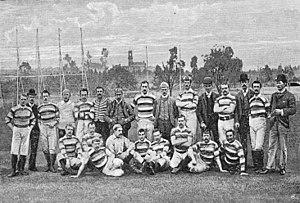
Les Lions britanniques et irlandais ou plus couramment appelés Lions est une sélection du Royaume-Uni et de l'Irlande, composée des meilleurs joueurs d'Angleterre, d'Écosse, du pays de Galles et d'Irlande.